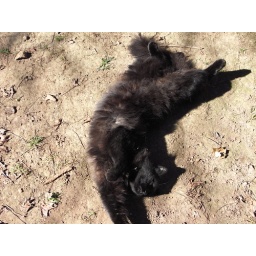
Boyfriend's cat enjoys his dust bath in the sun